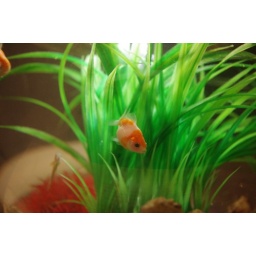
My Fat Fish swimming in clean water